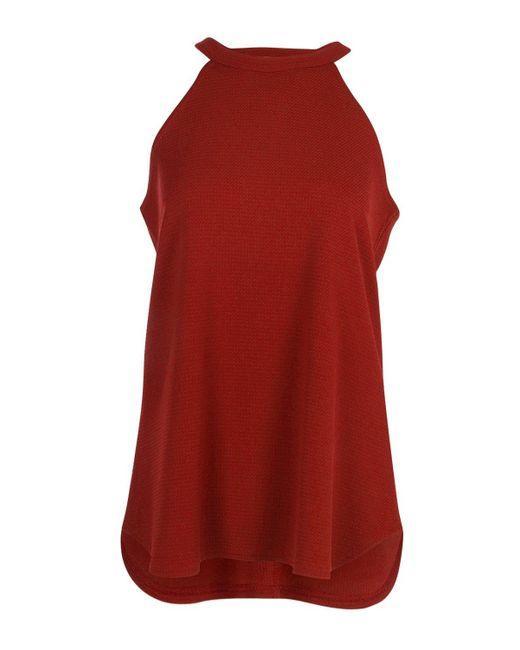
rote Bluse, Baumwollstoff, ärmellos, Raglanschnitt, Rundhalsausschnitt, sommerlich und lässig, ideal für Ausflüge in den Supermarkt und Treffen zwischen Freunden